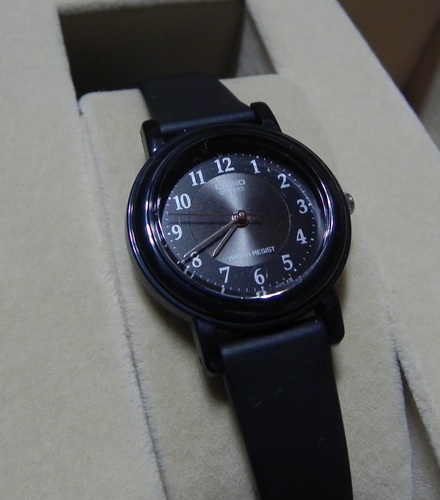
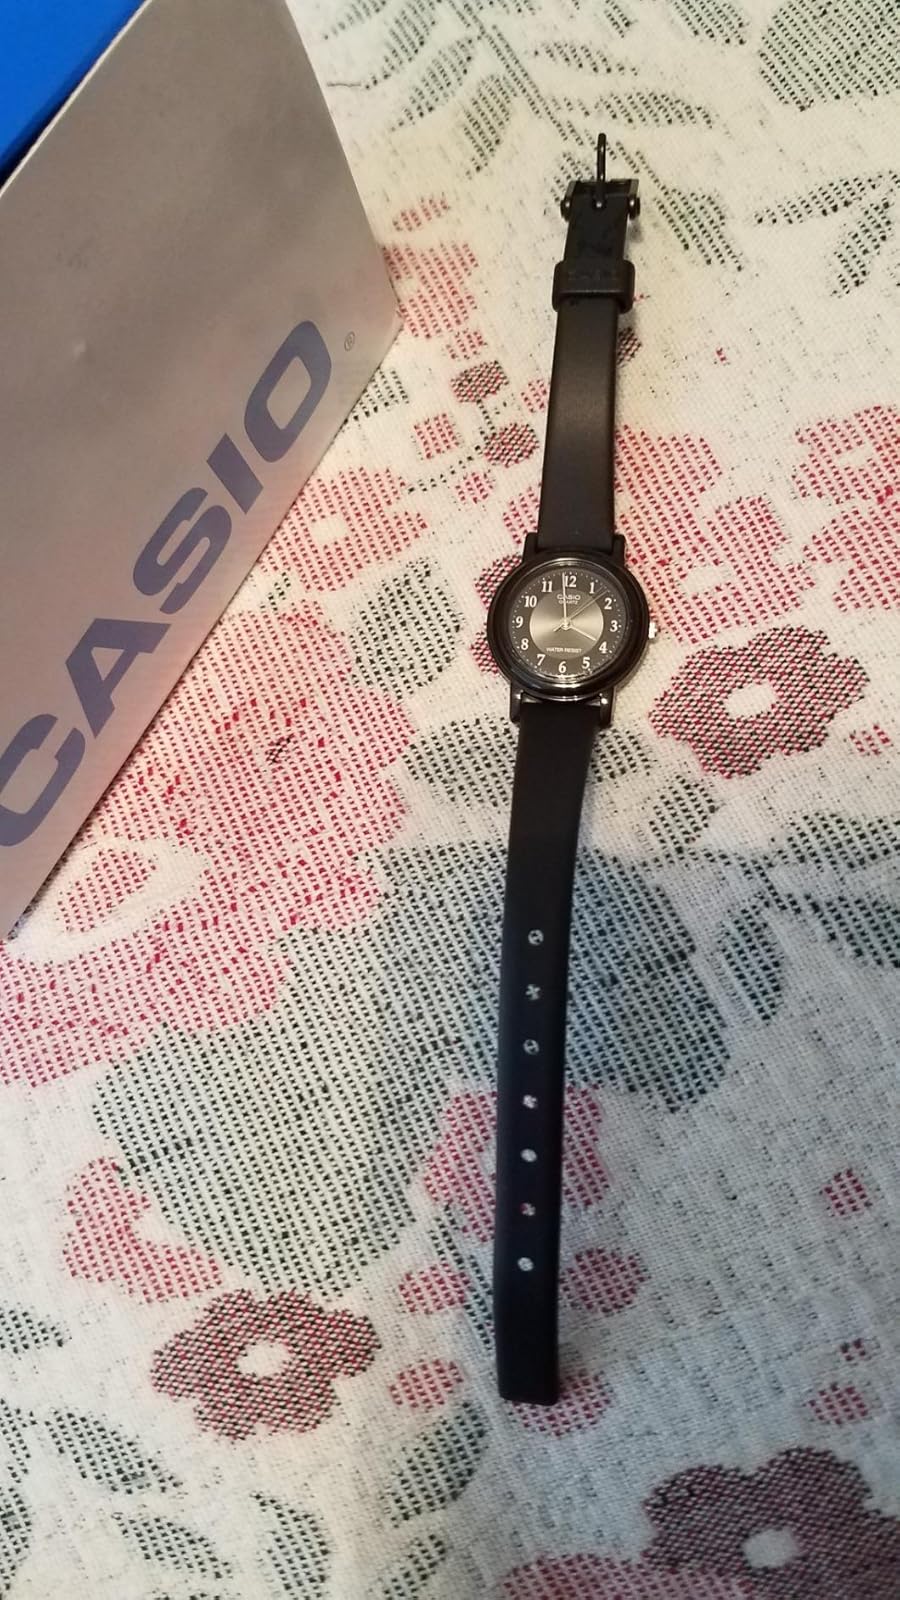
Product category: accessories_watch
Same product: yes